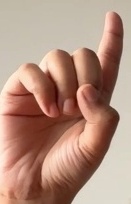
ASL sign: D